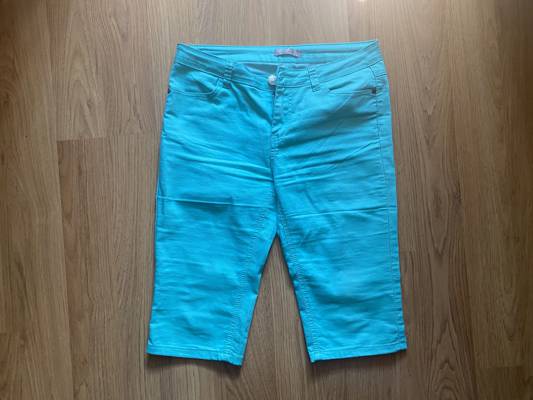
Waste category: clothes